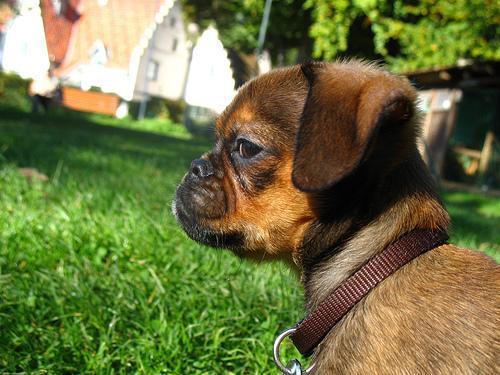
Brabancon_griffon